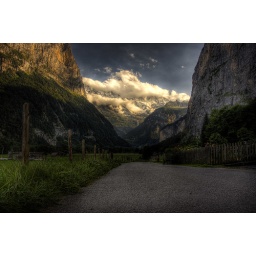
HDR was the only way whilst shooting in the valley...I love the way the clouds stick to mountains lke candy floss...